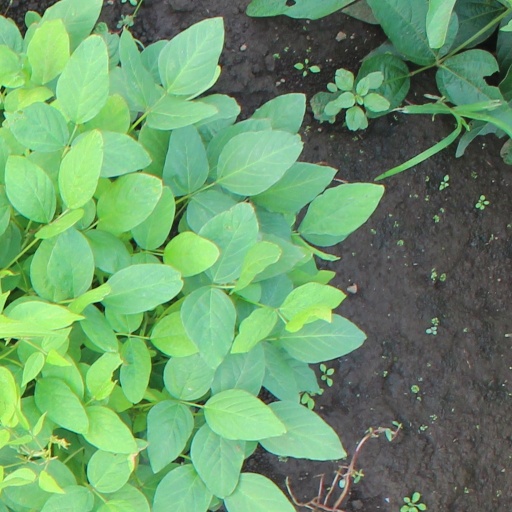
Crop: soybean